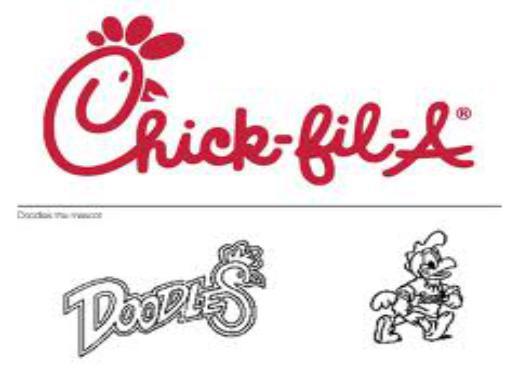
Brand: Chick-fil-A
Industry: Food